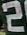
Number: 2